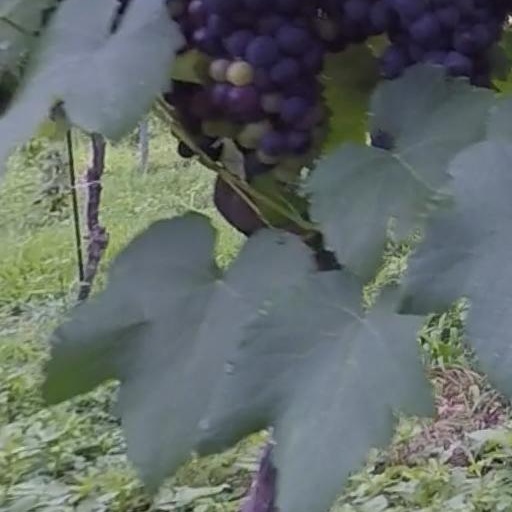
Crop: grape